Chithira Thirunal Balarama Varma

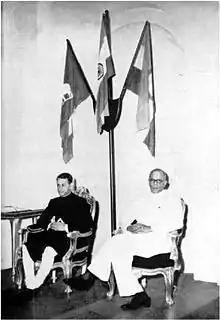
The Maharajah with V. P. Menon inaugurating the Travancore-Cochin Union

During and immediately after the Vaikom Satyagraha, the general public started to support the temple entry movement in Kerala and due to the participation of Mahatma Gandhi, it got all India level importance as well. The Travancore Government, under the reign of Maharajah Sree Chithira Thirunal, decided to appoint a Temple Entry Enquiry Committee. The committee was formed on 25 November 1932 as per the order of the Maharajah. The committee was required to report on the subject of Temple Entry for the Dalits, and appointed V.S. Subramania Aiyar as its president. But the Committee took a negative stance against Temple Entry and advised against the temple entry citing the possibility of civil disorder from the part of the upper castes.